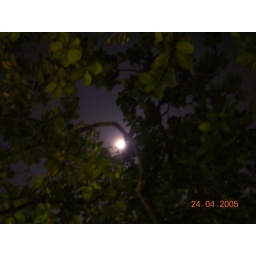
From where i was, on some tree by the beach